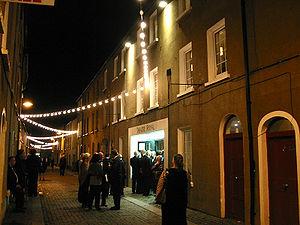
María del Carmen est un opéra en trois actes d'Enrique Granados, sur un livret de José Feliú y Codina, basé sur son œuvre homonyme de 1896. L'opéra a été créé au Théâtre de Parish à Madrid le 12 novembre 1898. Ce fut le premier succès sur scène de Granados. Bien qu'elle soit assez peu jouée aujourd'hui, cette œuvre est considérée comme son meilleur opéra. À la fin de ses premières représentations à Madrid, la reine Marie-Christine a décerné à Granados la Croix de Charles III en reconnaissance de son travail. L'opéra, parfois décrit comme une version espagnole de Cavalleria rusticana de Mascagni mais avec une fin heureuse, se situe dans un village de la région de Murcie et met en scène María et ses deux prétendants, le pauvre journalier Pencho et son riche rival, Javier.